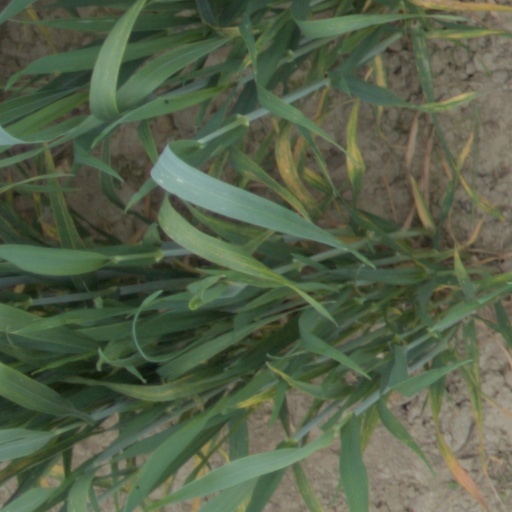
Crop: wheat